Santali language

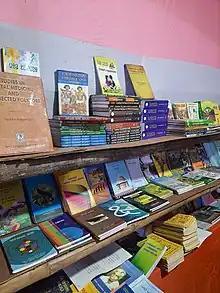
Santali books in Mayurbhanj Book Fair

Santali remained an oral language until the mid-1800s, when European interest in the languages of India led to the first efforts to document it. The language was initially recorded using the Bengali, Odia, and Roman scripts by European-American anthropologists, folklorists, and missionaries such as Jeremiah Phillips, A. R. Campbell, Lars Skrefsrud, and Paul Bodding. Their work resulted in Santali dictionaries, collections of folk tales, and studies on the language’s morphology, syntax, and phonetics.